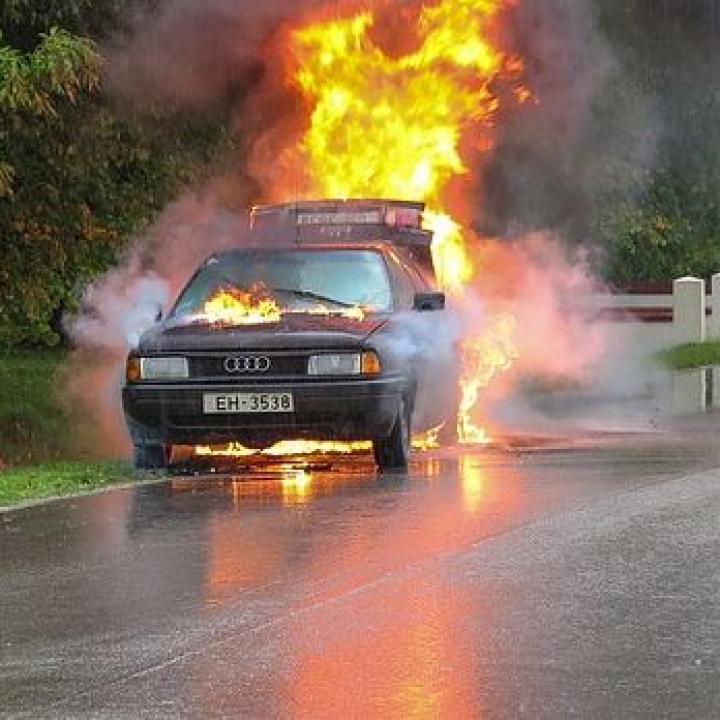
Label: urban_fire